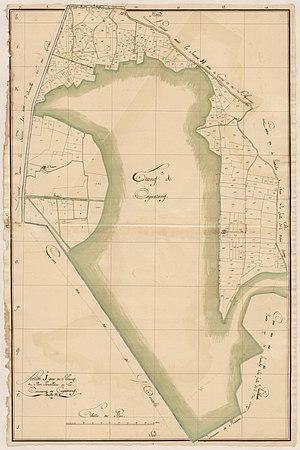
Capestang. - Cadastre napoléonien
Capestang est une commune française située dans le département français de l'Hérault, en région Occitanie.